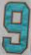
Number: 9